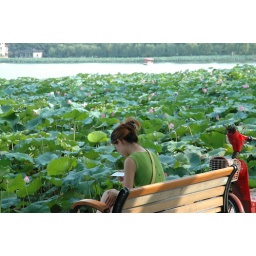
a girl beside west lake